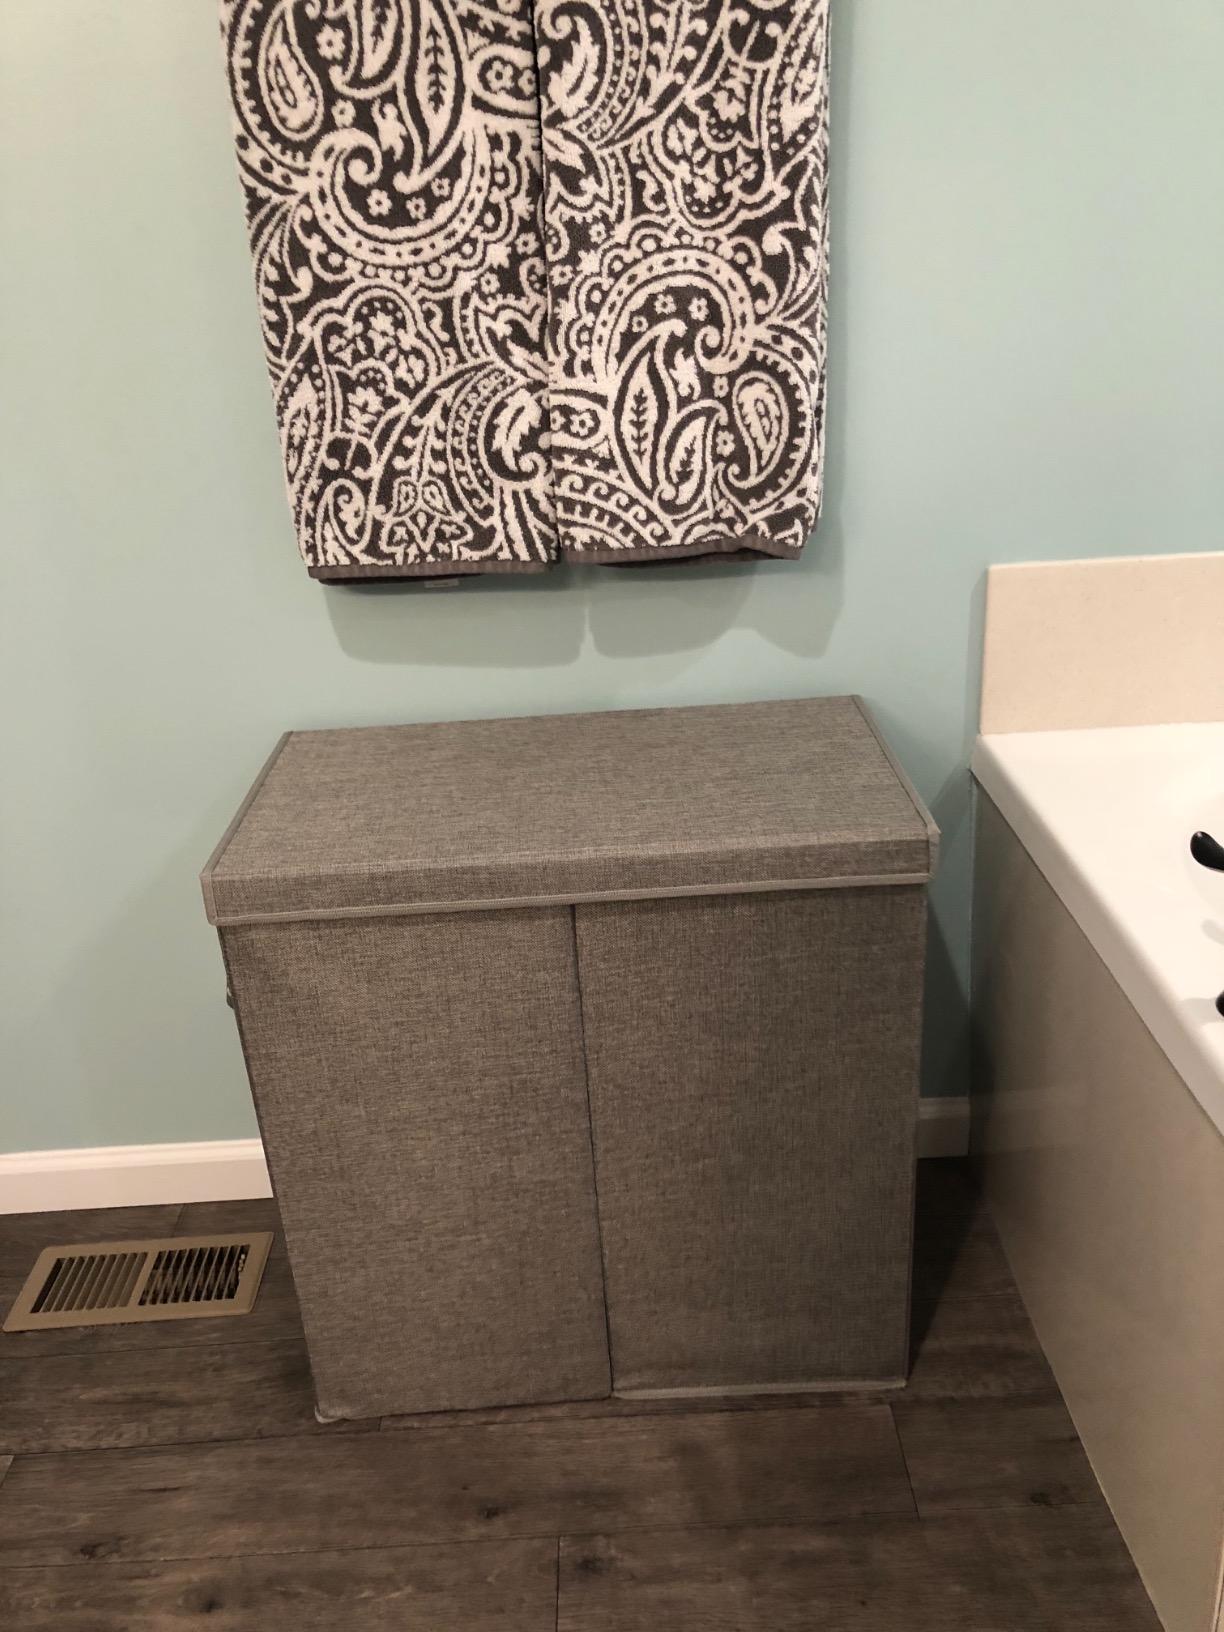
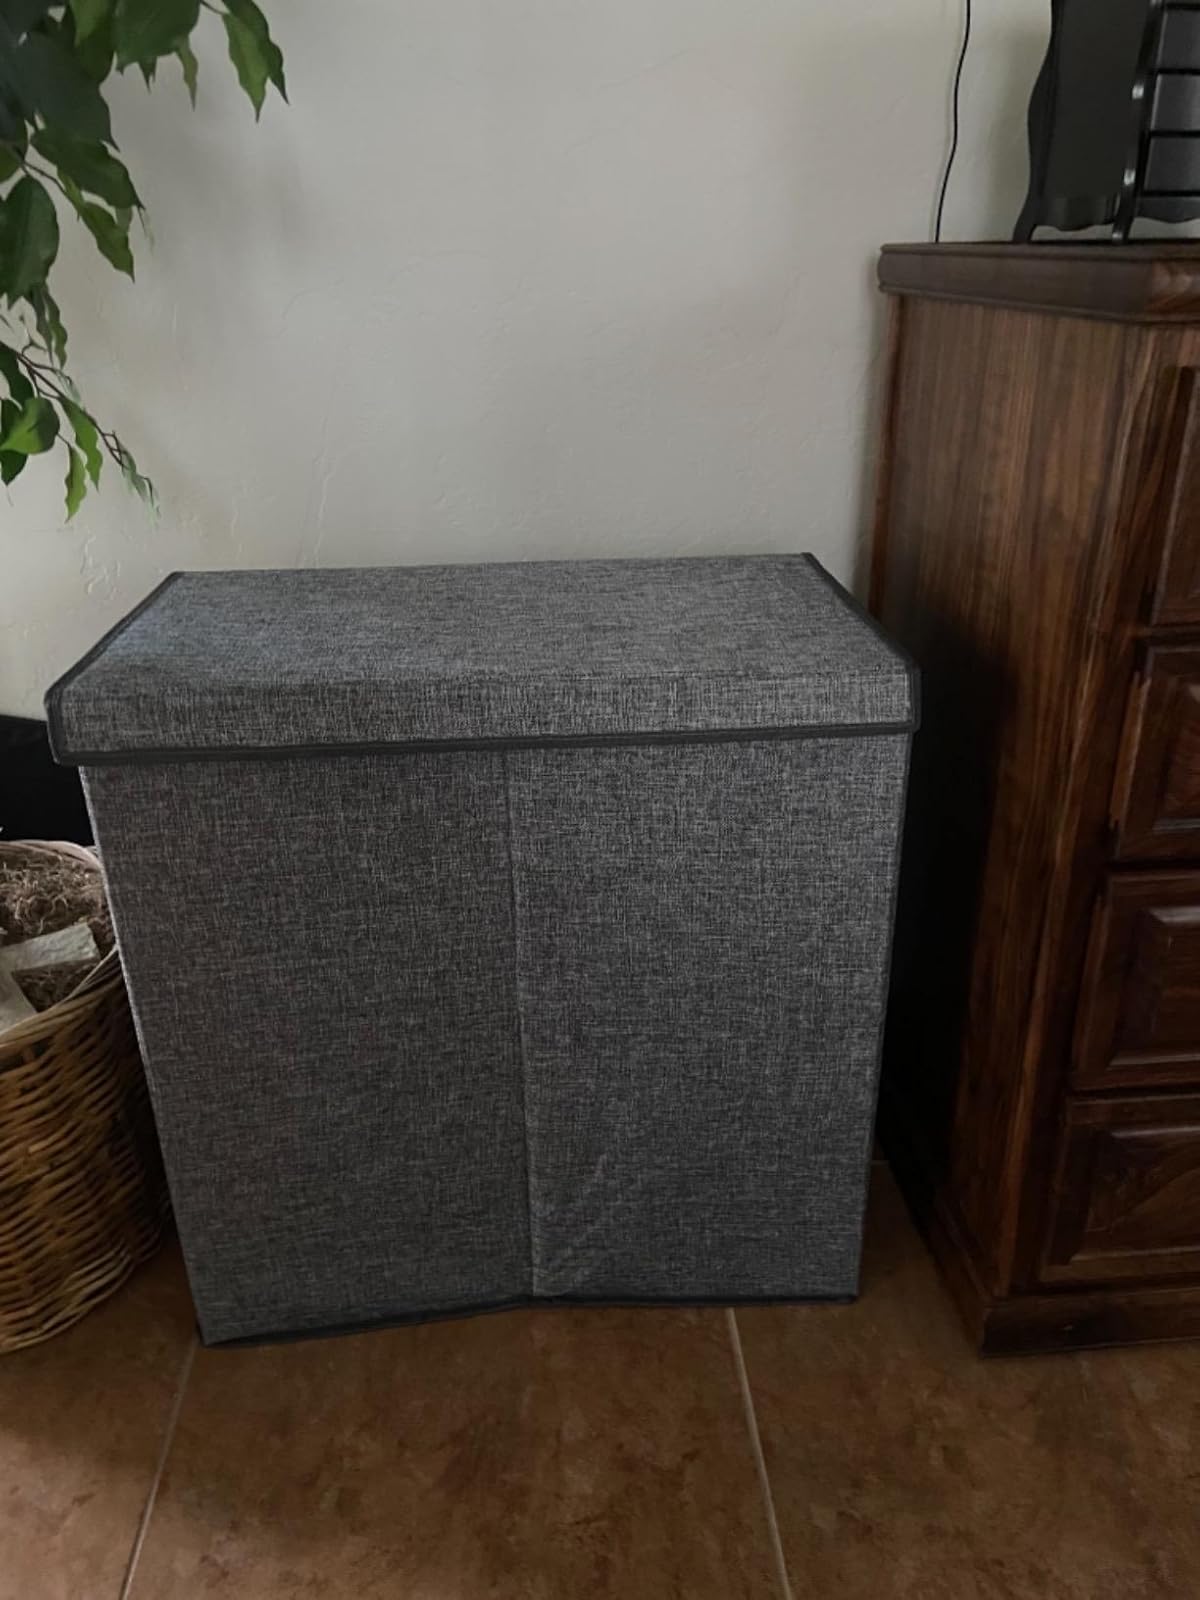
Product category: items_hamper
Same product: yes